Suck It and See

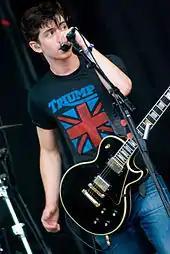
Frontman Alex Turner at Lollapalooza in Chicago, August 2011

On 4 March 2011, the band premiered on its website a new track called "Brick by Brick" with lead vocals by Matt Helders. Helders explained that it was "not a single, just a tease of what is coming and that is it is going to be on the upcoming album." The album's title and release date were unveiled six days later on 10 March.